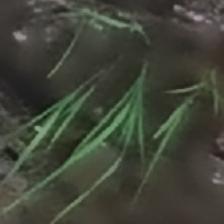
Label: clustered